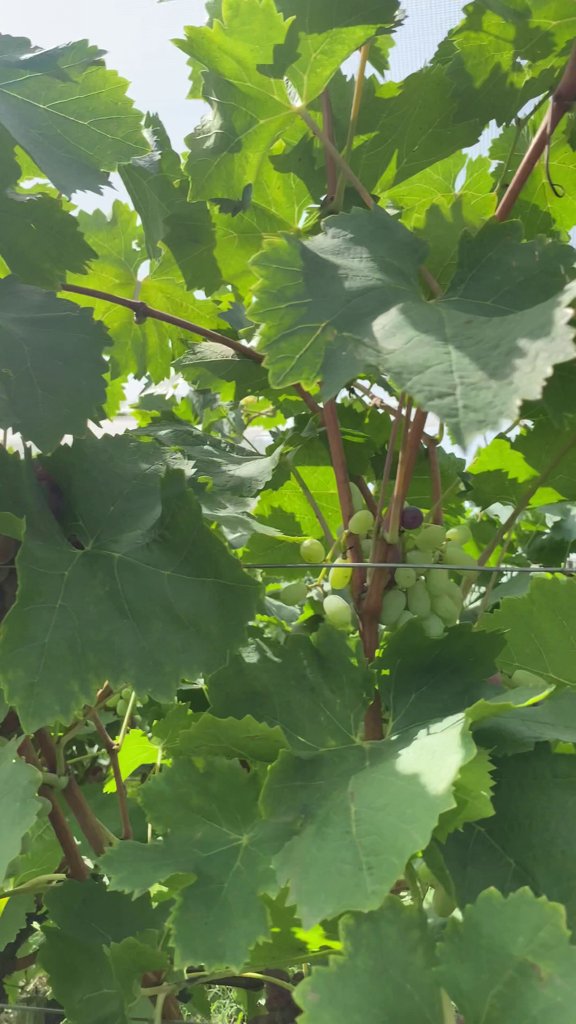
Berries visible: 30
Grape clusters: 3